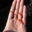
Label: worm